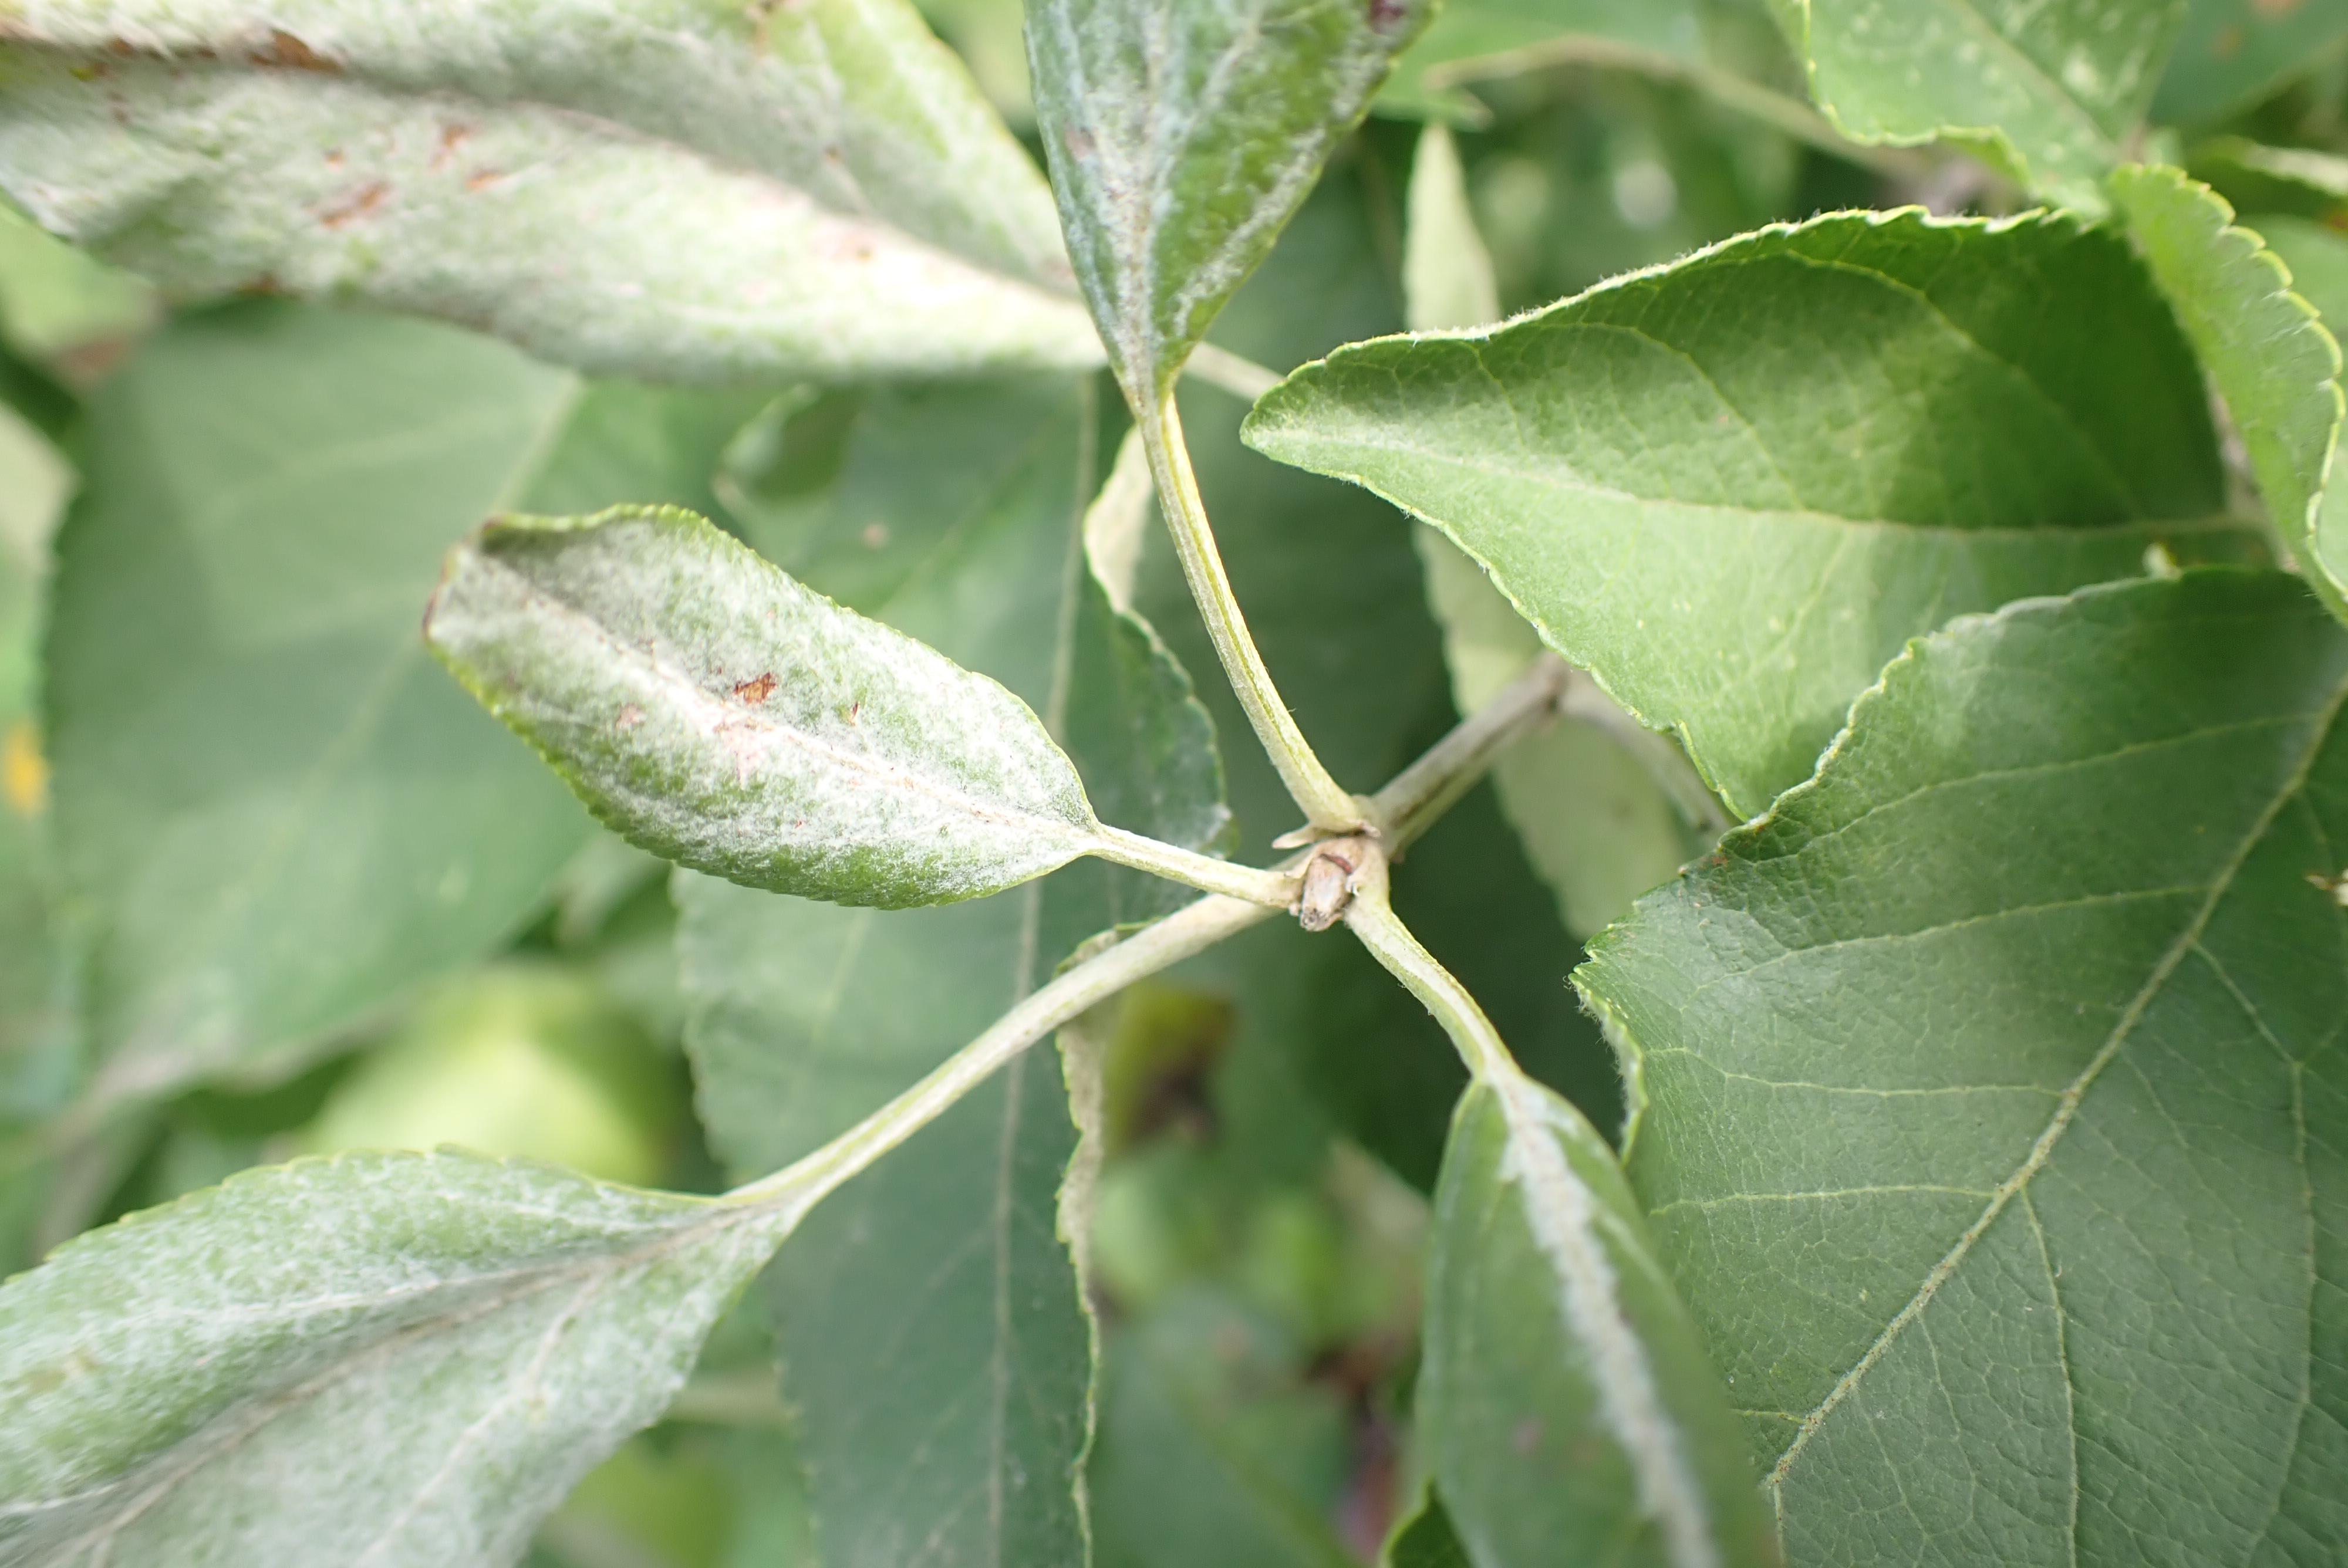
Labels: powdery_mildew